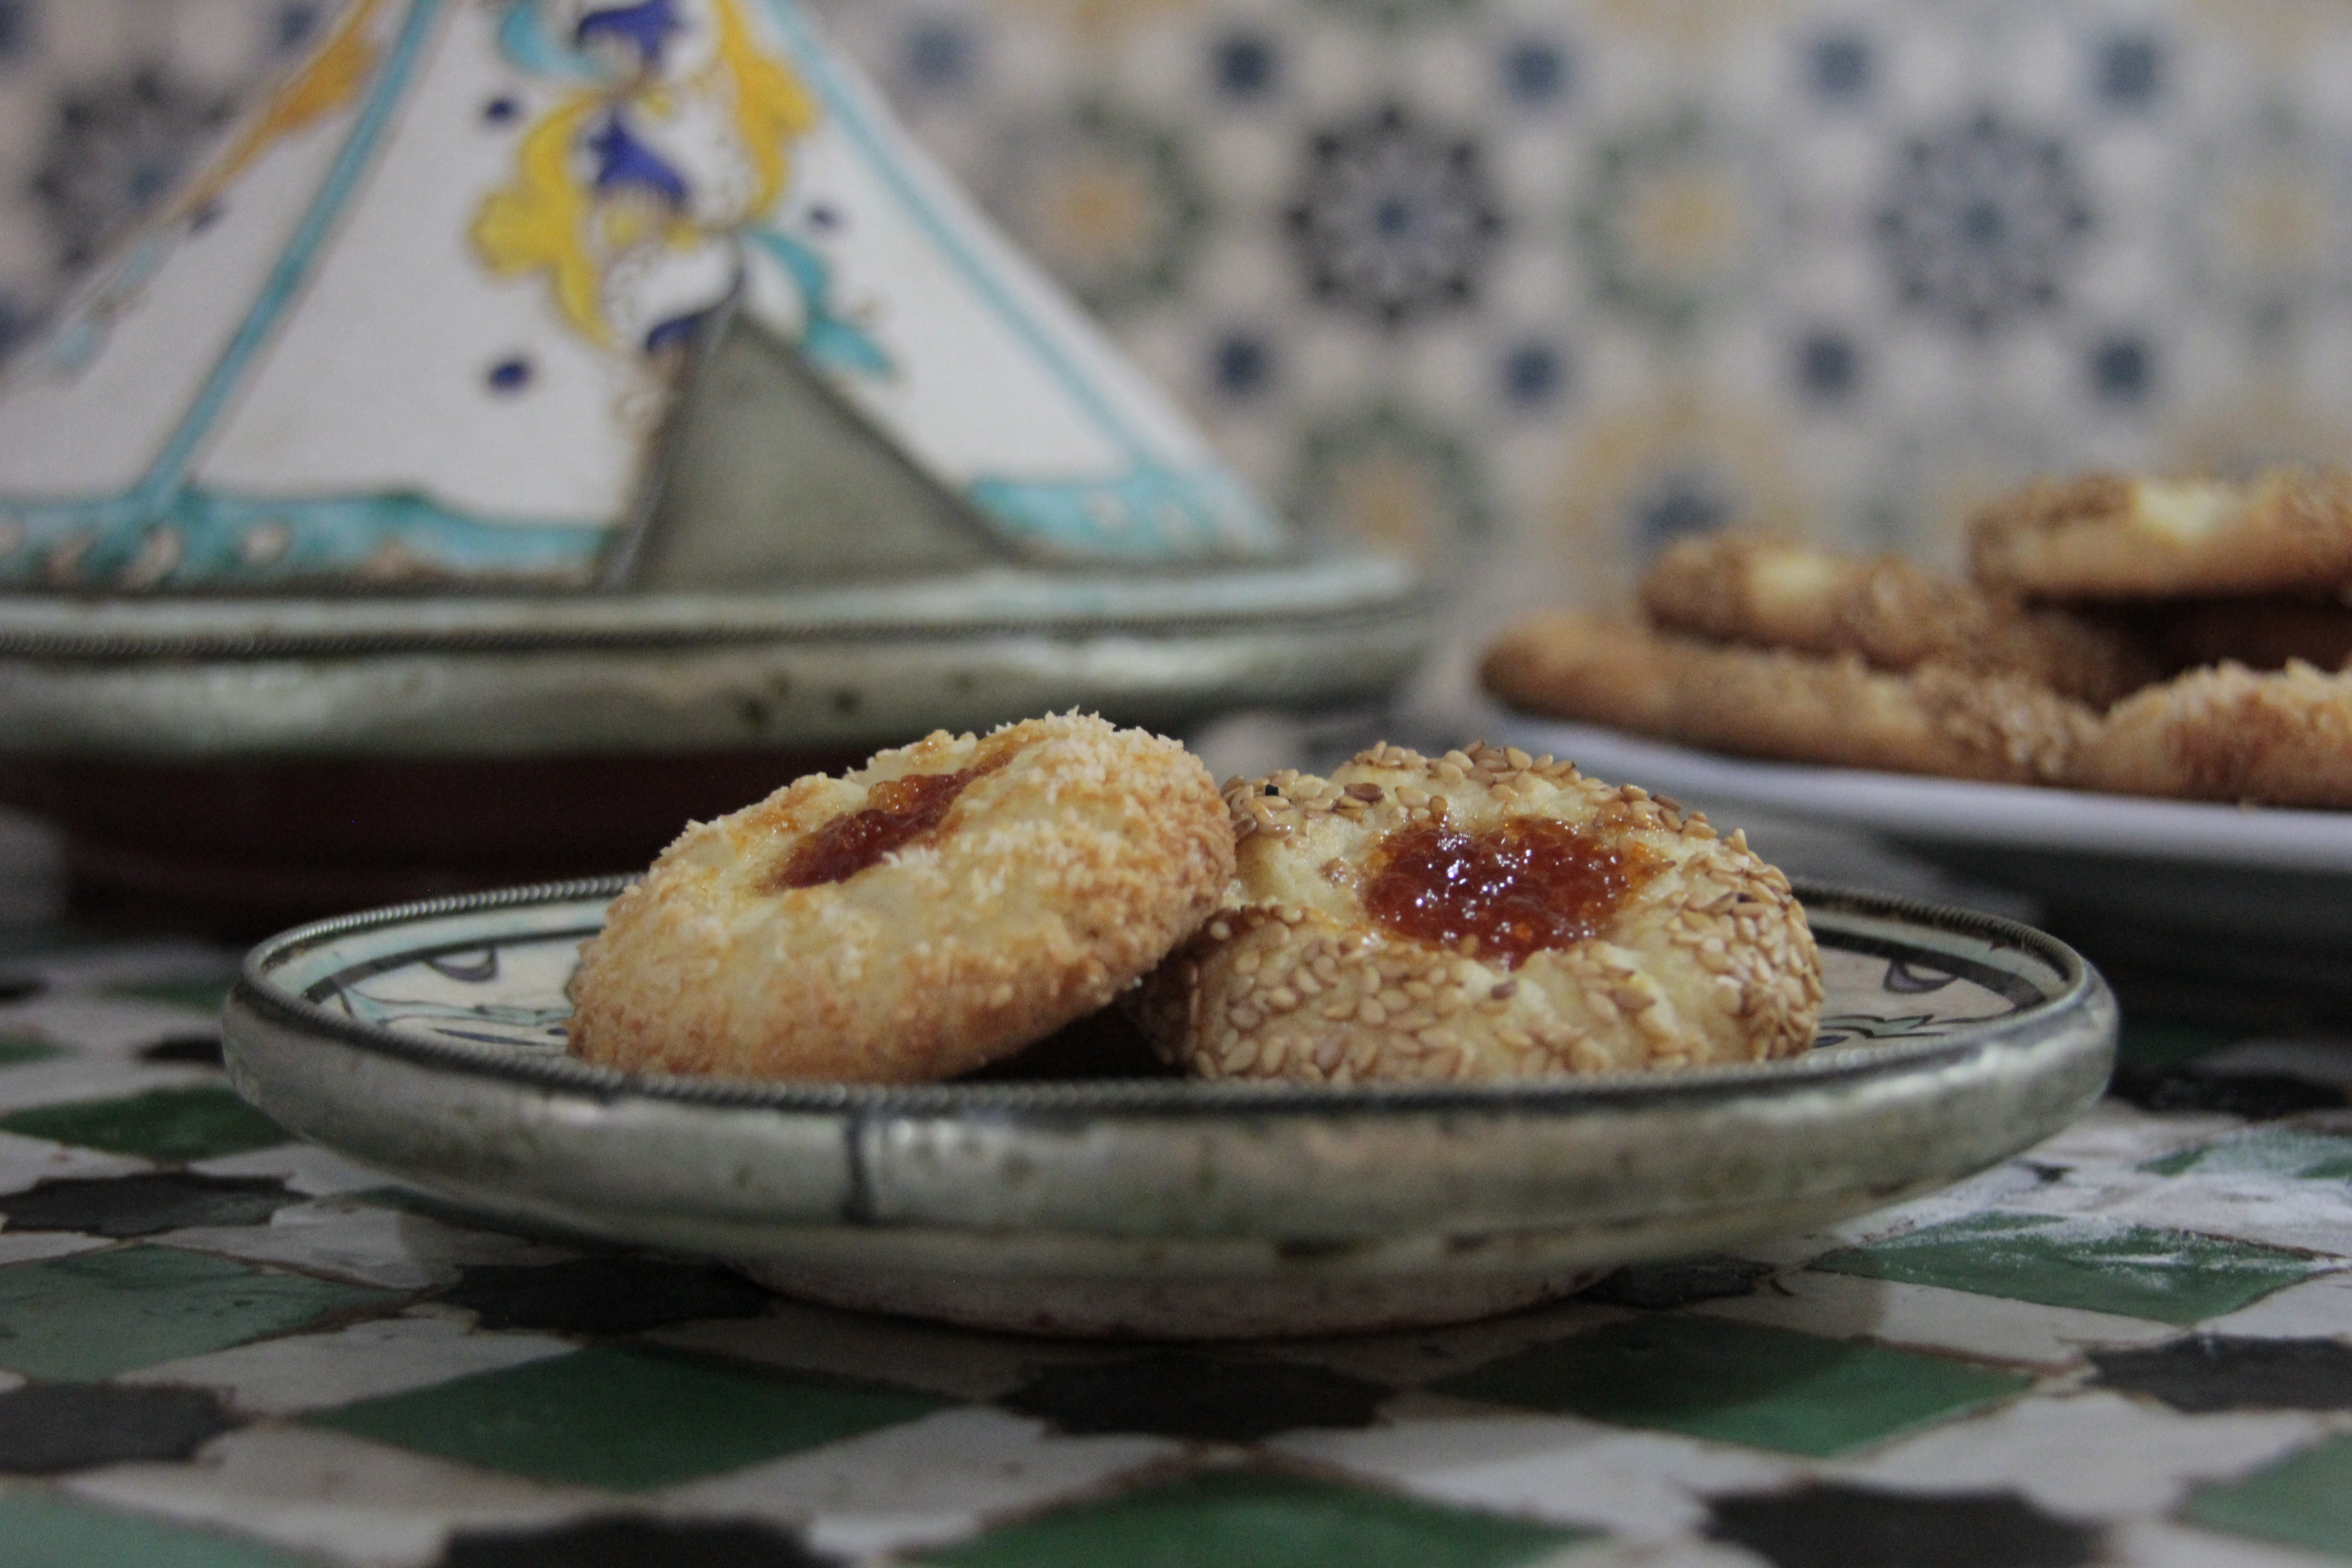
sweet, dish, meal, food, produce, kitchen, breakfast, baking, cookie, dessert, pastry, pray, muffin, jam, coconut, cookies, morocco, desserts, baked goods, flavor, recipes, snack food, cookies and crackers